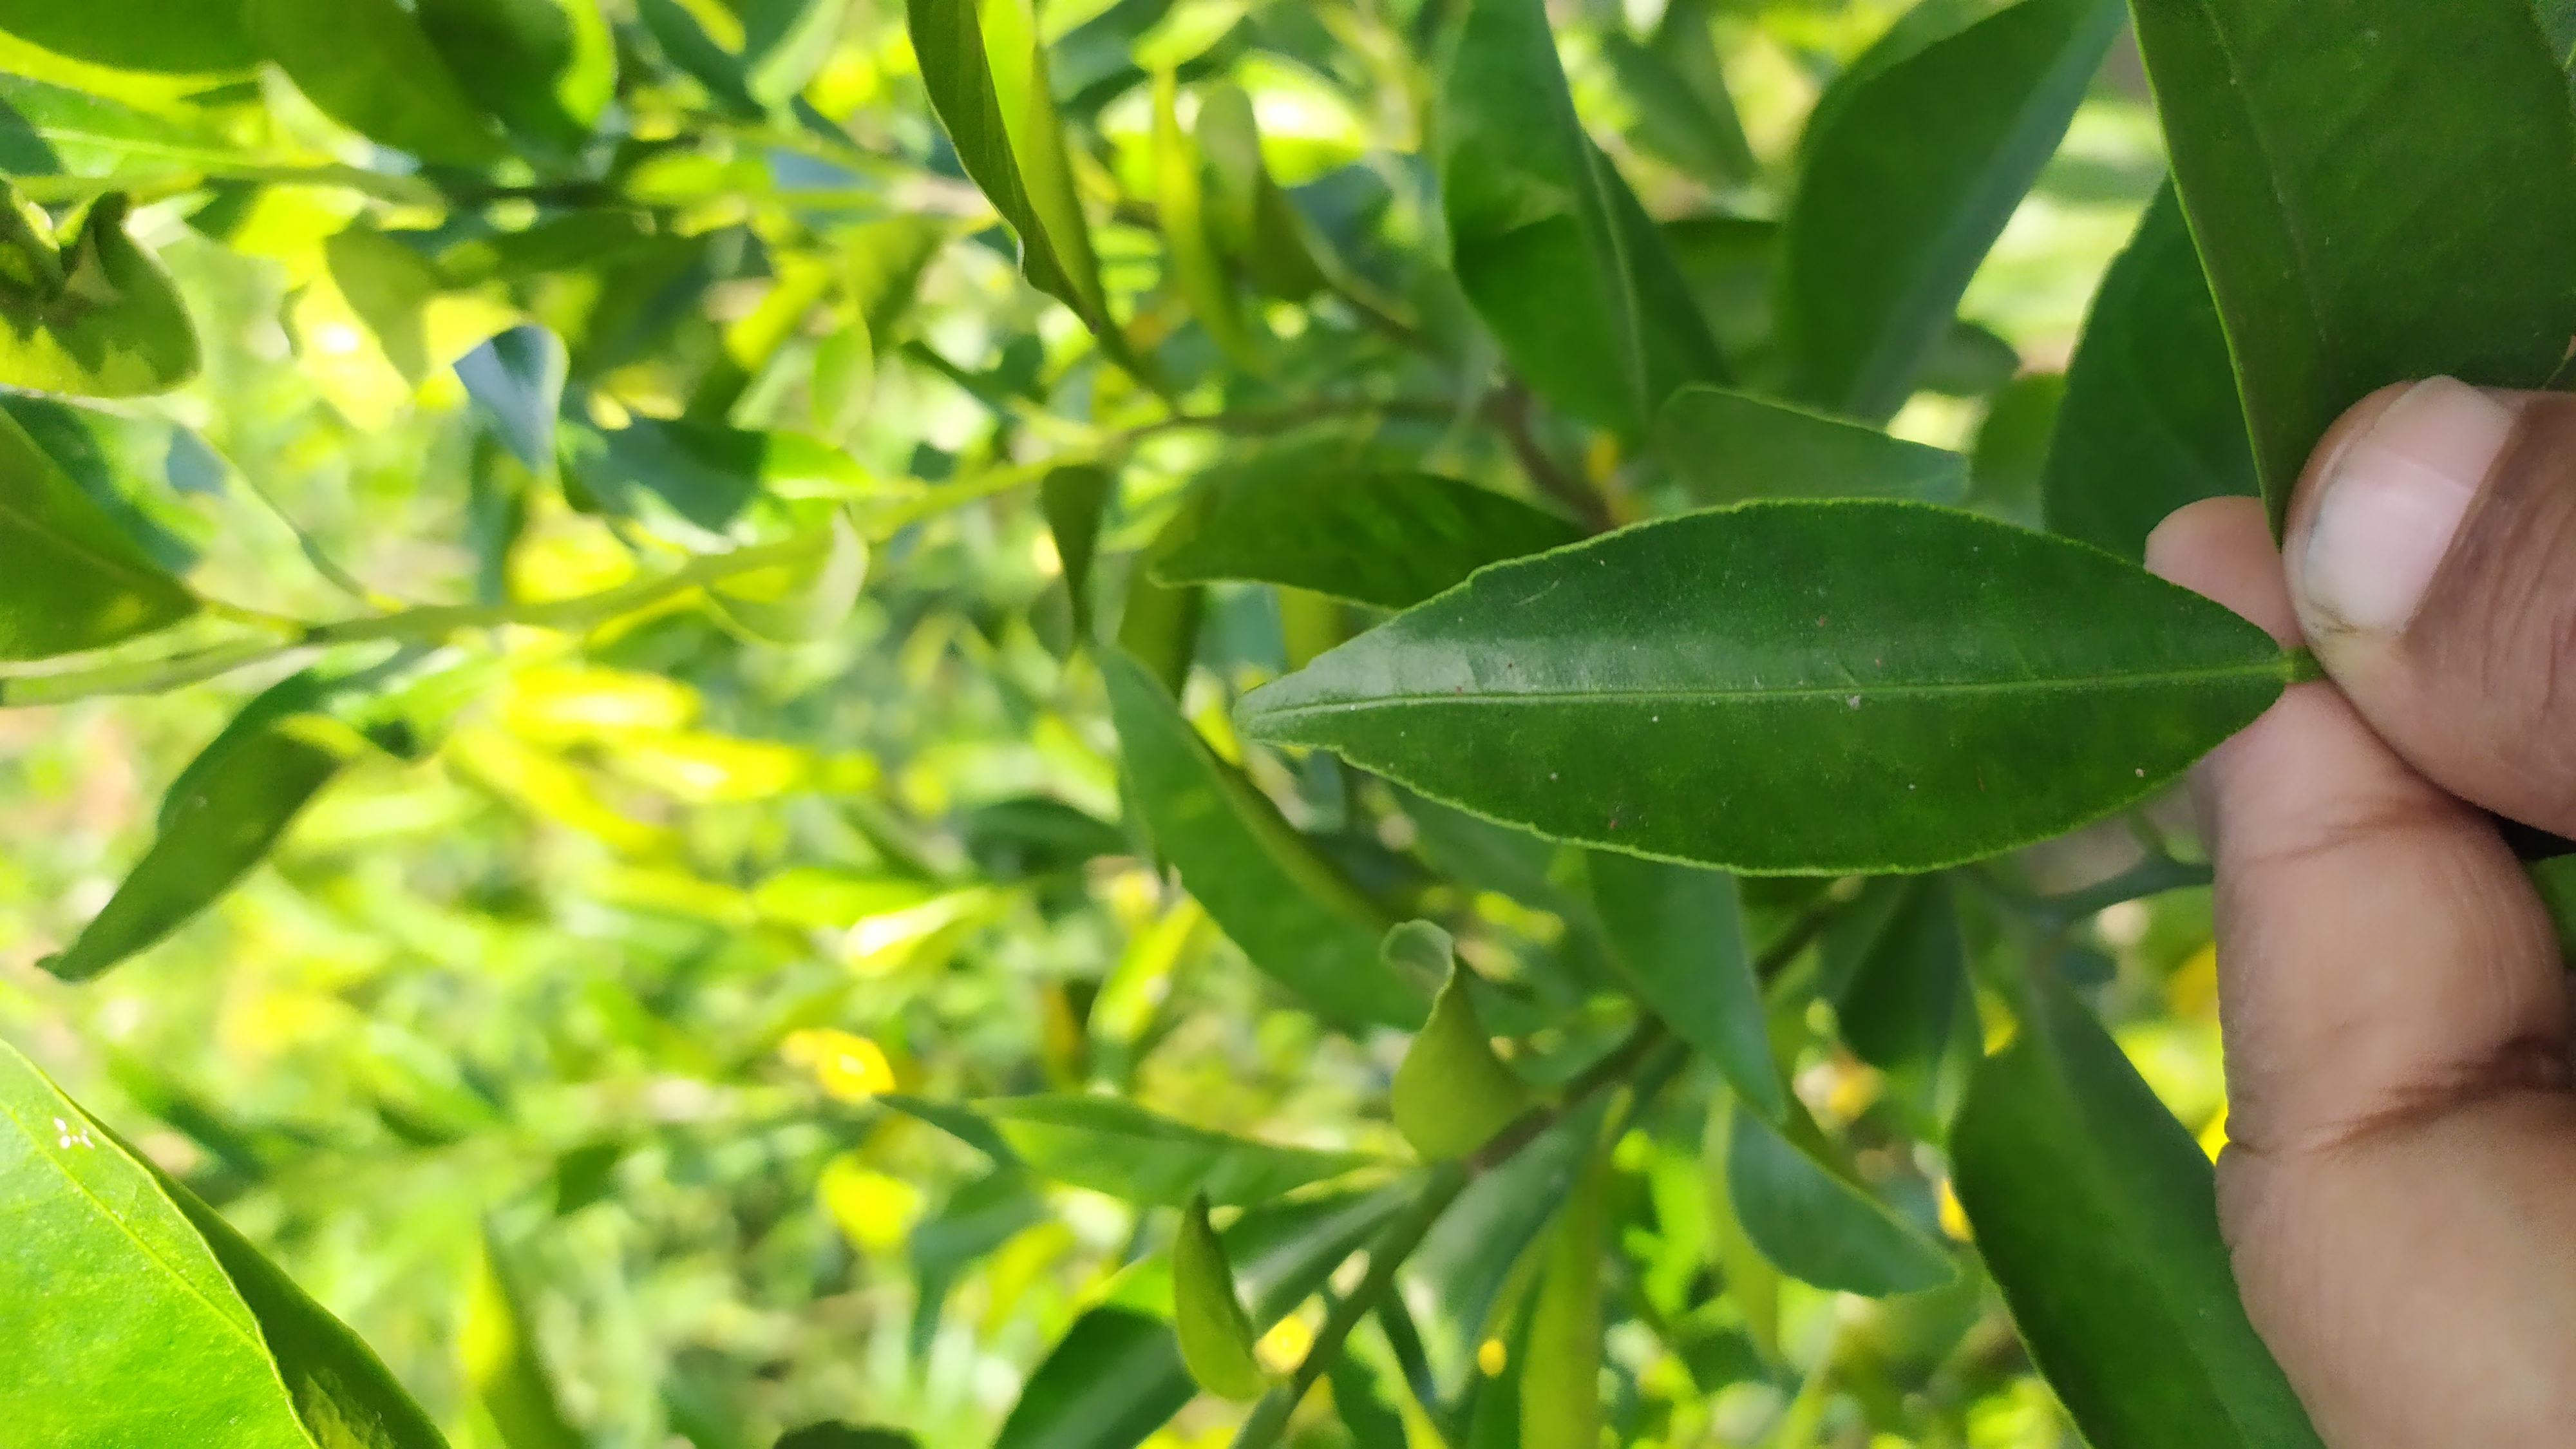
Mandarin leaf variety: Mandaring